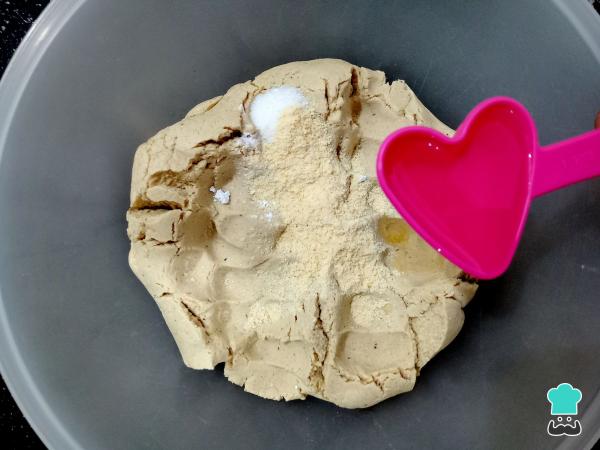
En un recipiente profundo mezcla la masa de maíz, el polvo para hornear, la sal, el ajo en polvo y las 4 cucharadas de aceite vegetal e integra hasta obtener una masa suave que no se pegue en las manos.Truco: si sientes que la masa está seca agrega agua poco a poco a cucharadas hasta obtener la consistencia deseada.